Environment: lab
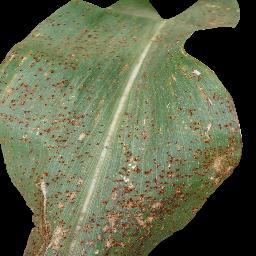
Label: common_rust